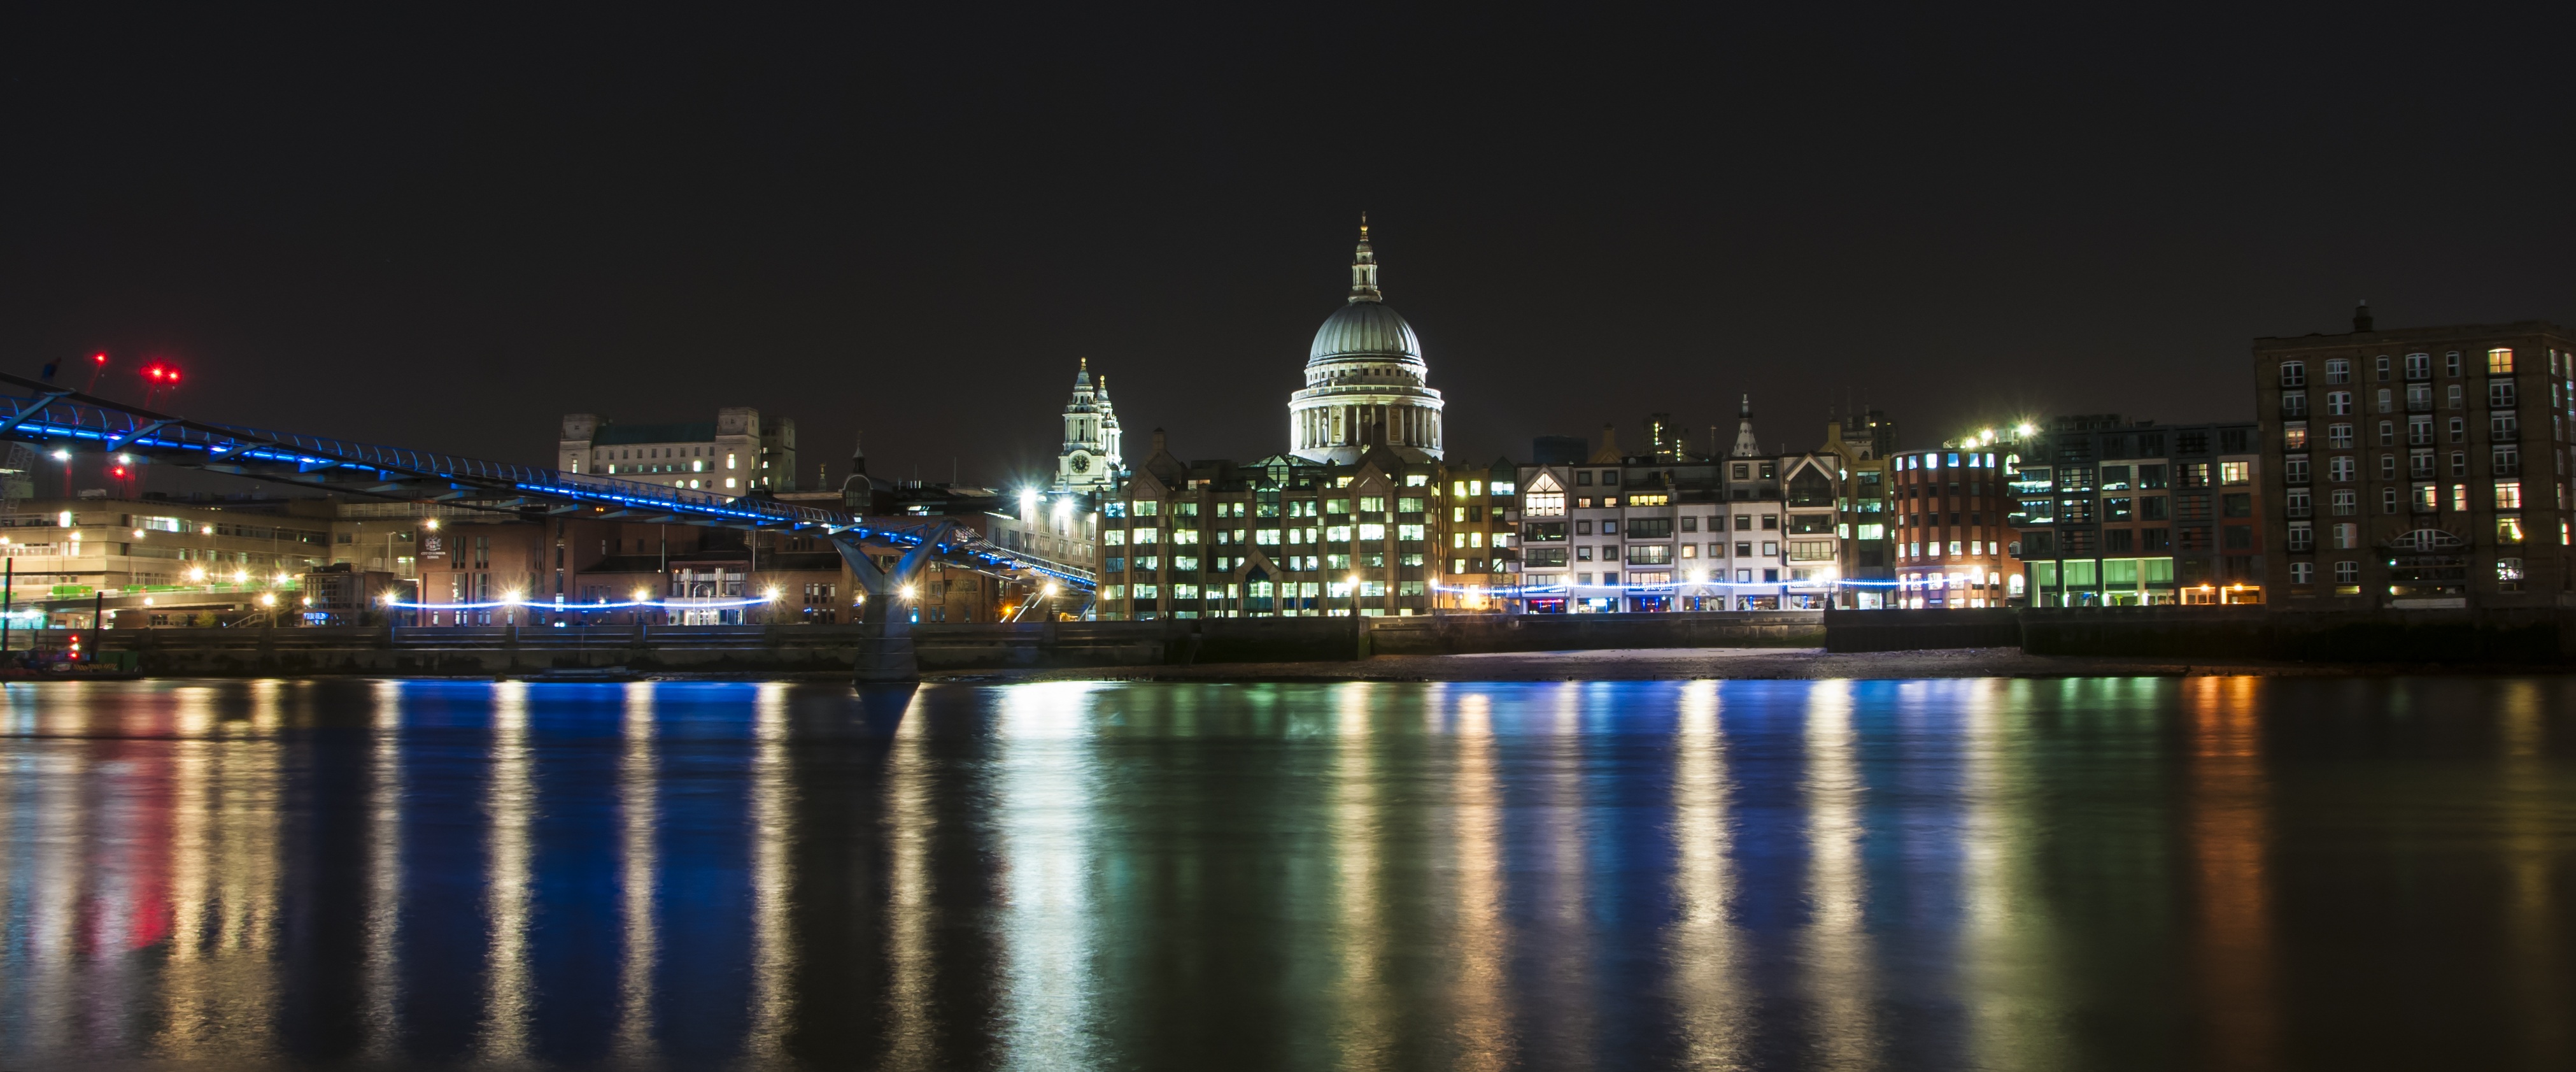
light, architecture, bridge, skyline, night, building, old, city, skyscraper, urban, river, cityscape, panorama, downtown, travel, dusk, europe, evening, reflection, landmark, church, cathedral, exterior, attraction, historic, outdoors, uk, england, london, british, st, famous, english, britain, united, historical, paul, thames, metropolis, st pauls, human settlement, metropolitan area